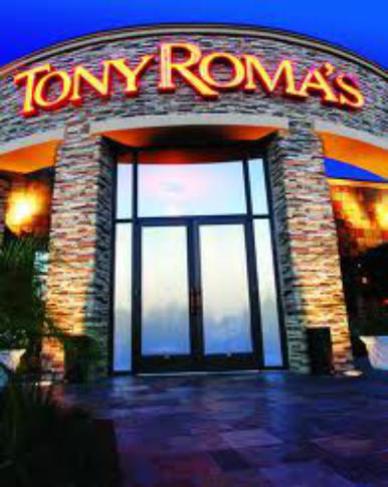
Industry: Food